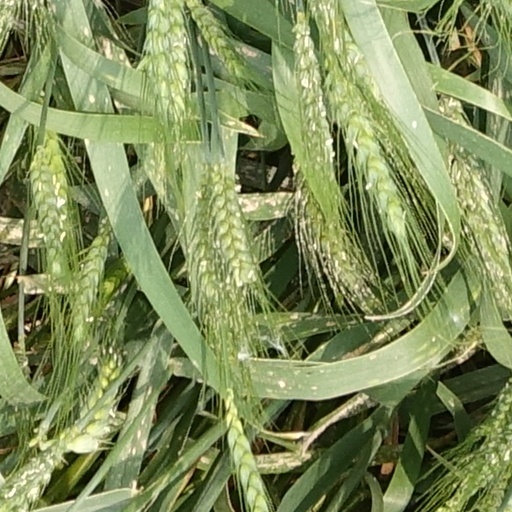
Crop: wheat